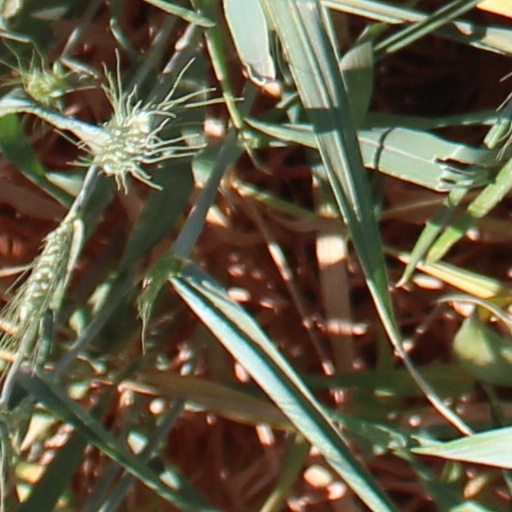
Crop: wheat